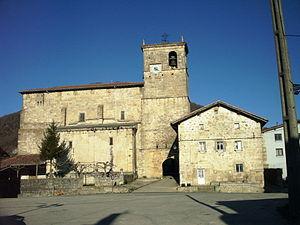
Harana en basque ou Valle de Arana en espagnol est une commune d'Alava située dans la communauté autonome du Pays basque en Espagne.
Kontrasta en basque ou Contrasta en espagnol est une commune ou une contrée appartenant à la municipalité d'Harana dans la province d'Alava, située dans la Communauté autonome basque en Espagne.